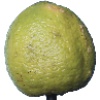
Label: Limes 1